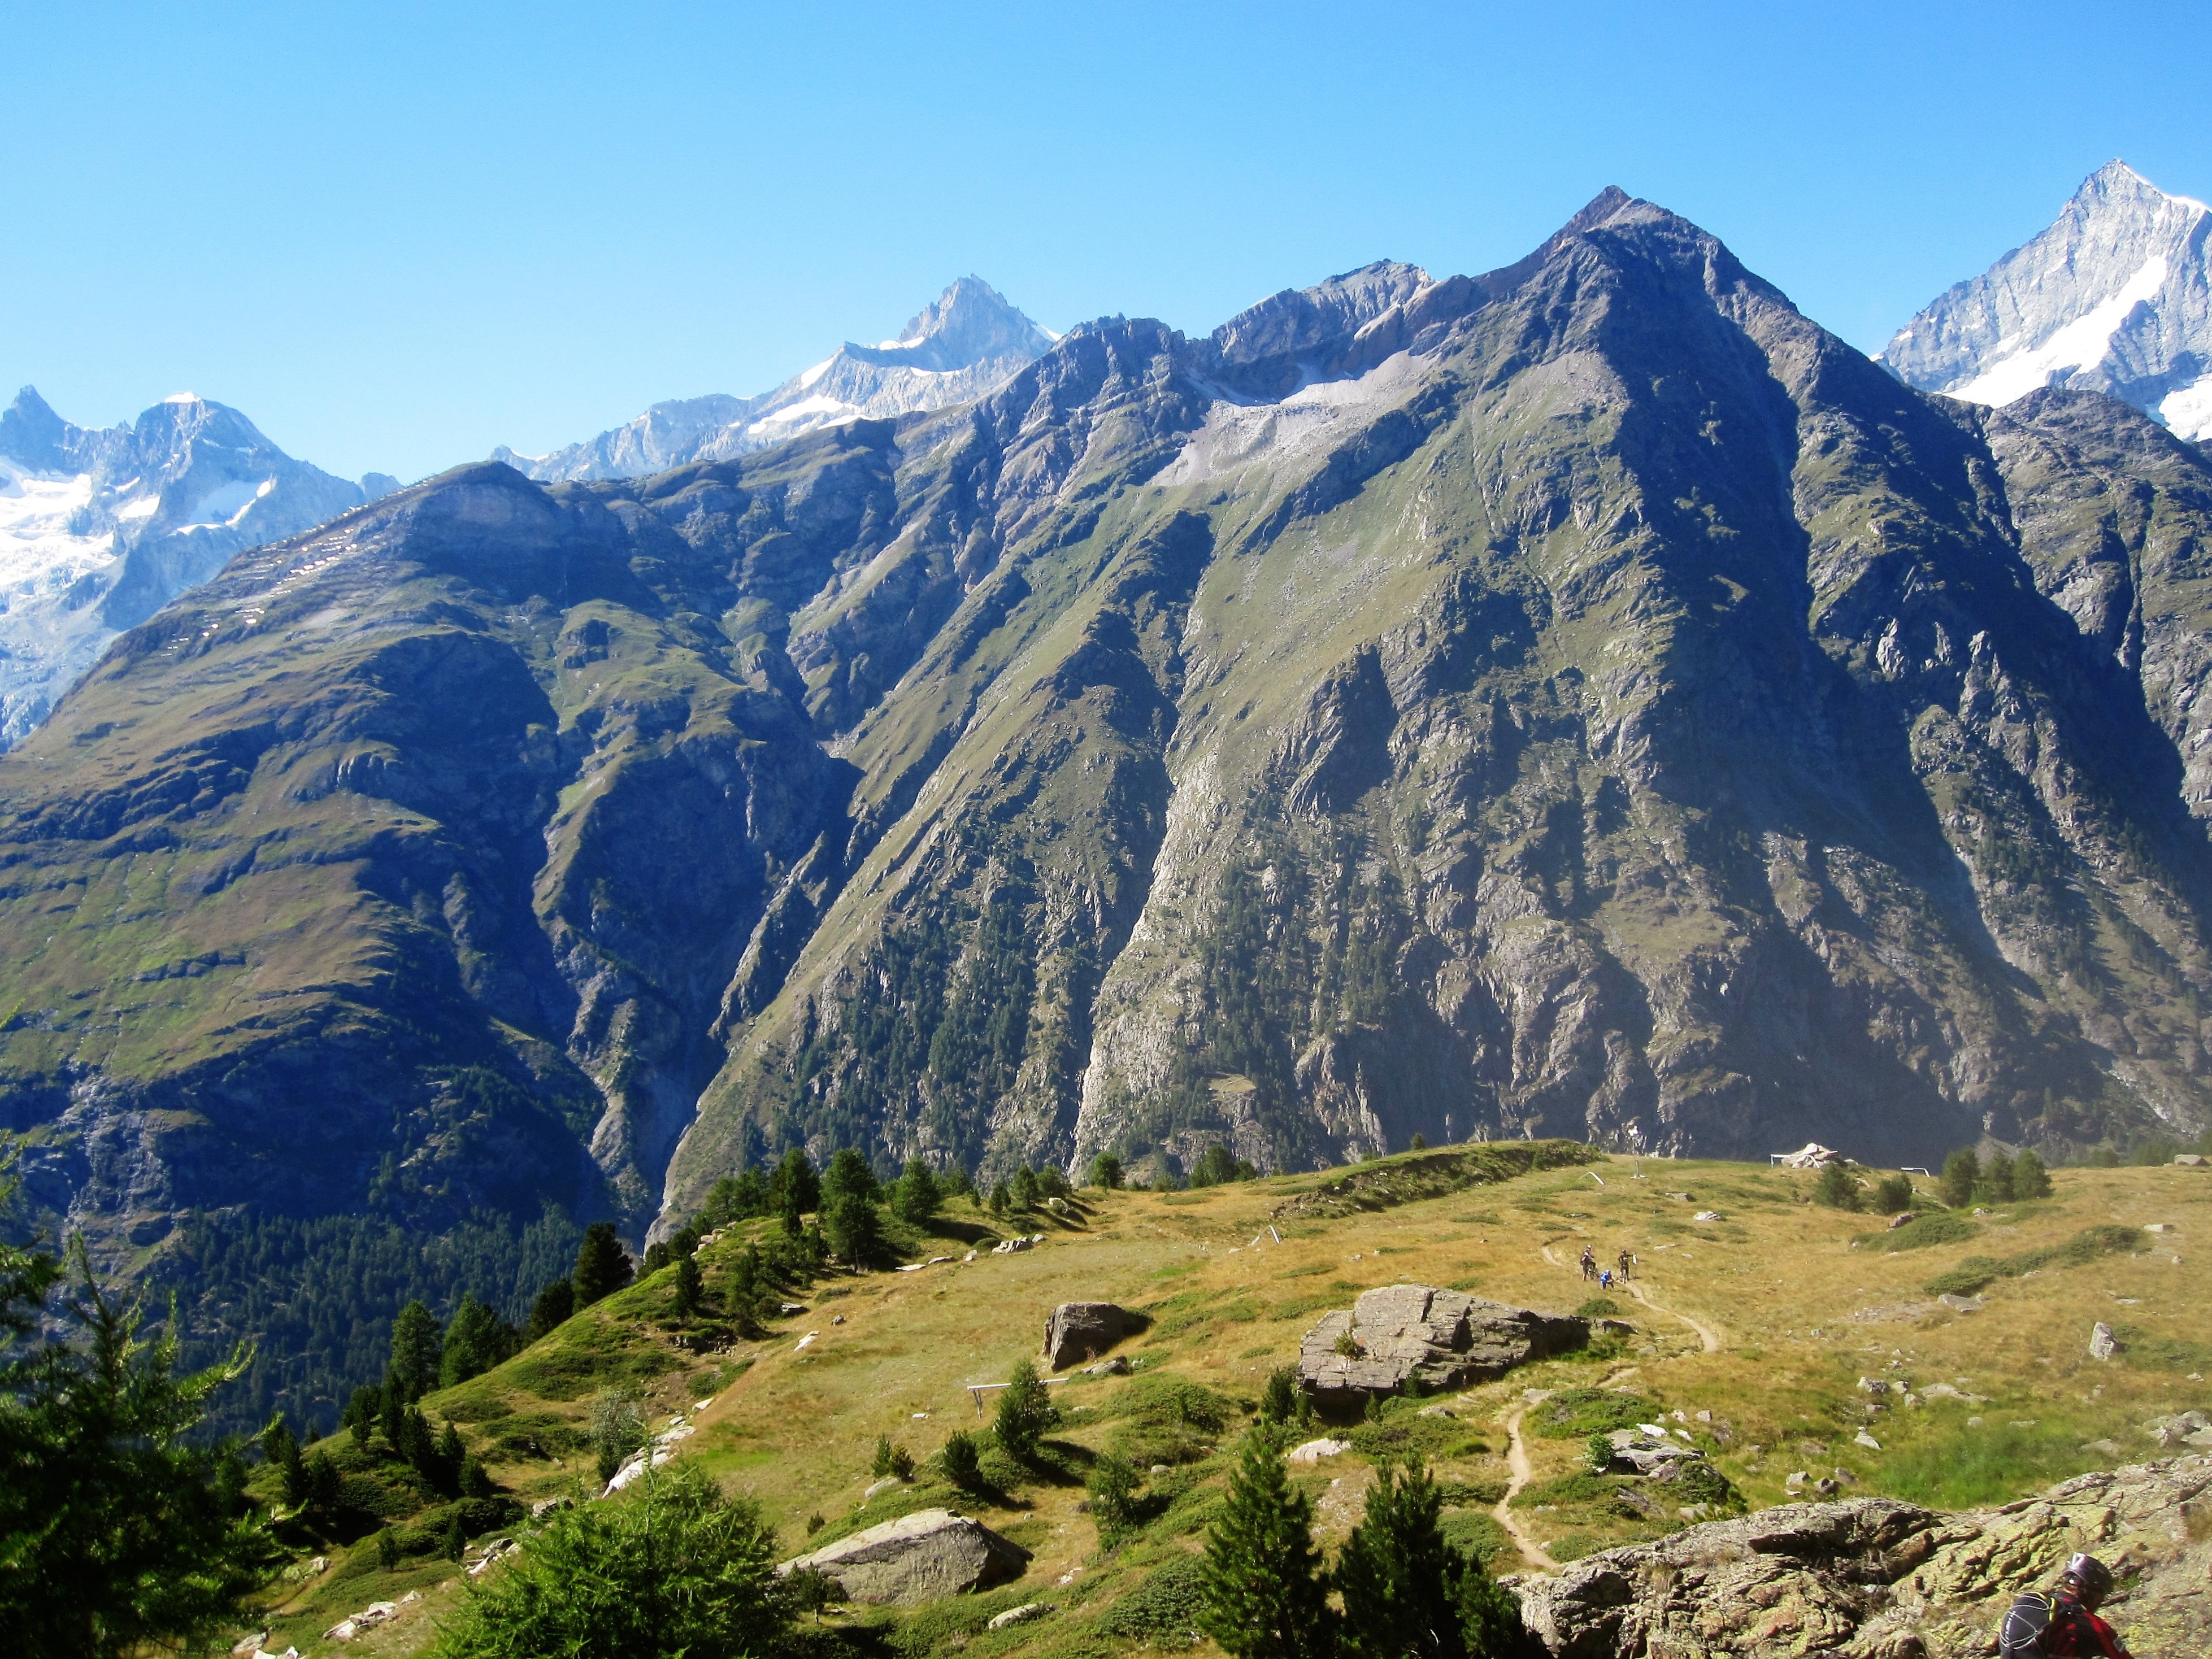
nature, wilderness, walking, mountain, snow, sky, hiking, adventure, valley, mountain range, summer, travel, green, high, alpine, blue, ridge, summit, height, south, massif, sports, alps, vegetation, backpacking, swiss, plateau, switzerland, fell, cirque, landform, mountain pass, zermatt, matterhorn, geographical feature, mountainous landforms, swiss made